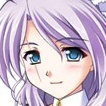
Portrait style: Anime Portrait